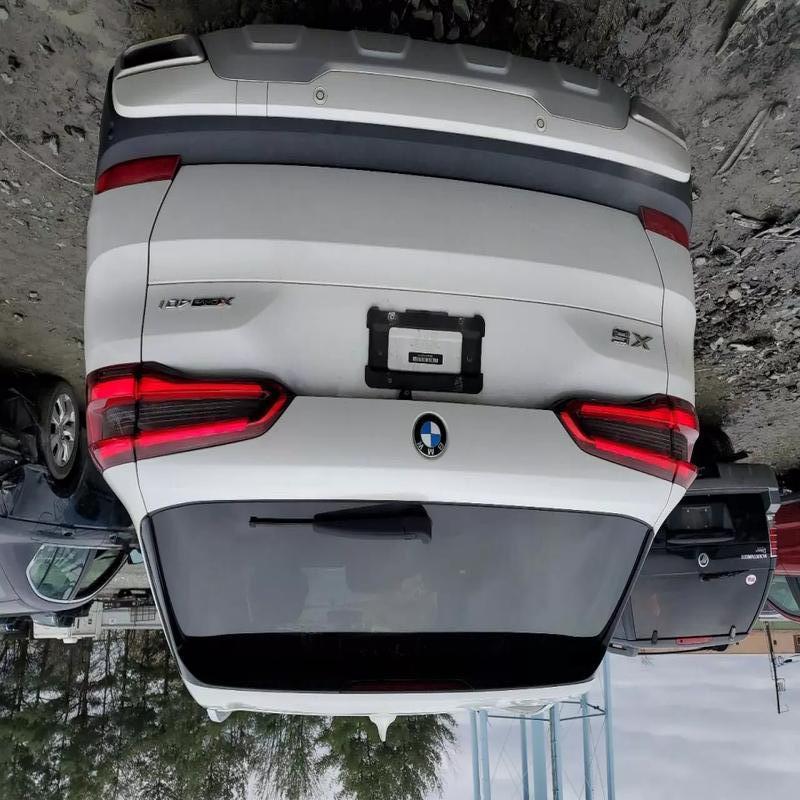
Aucun dommage détecté.
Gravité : aucun